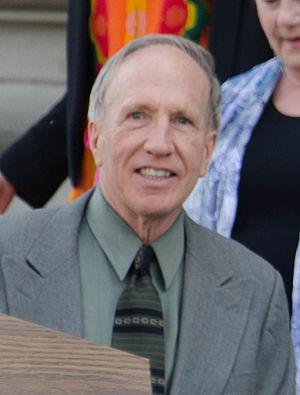
Bruce Hinkley est un homme politique canadien, il est élu à l'Assemblée législative de l'Alberta lors de l'élection provinciale de 2015. Il représente la circonscription de Wetaskiwin-Camrose en tant qu'un membre du Nouveau Parti démocratique de l'Alberta.